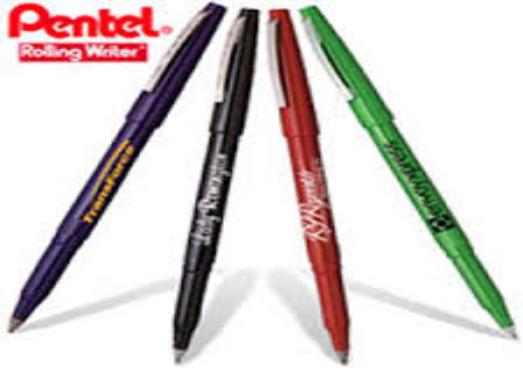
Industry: Necessities